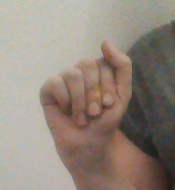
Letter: saad